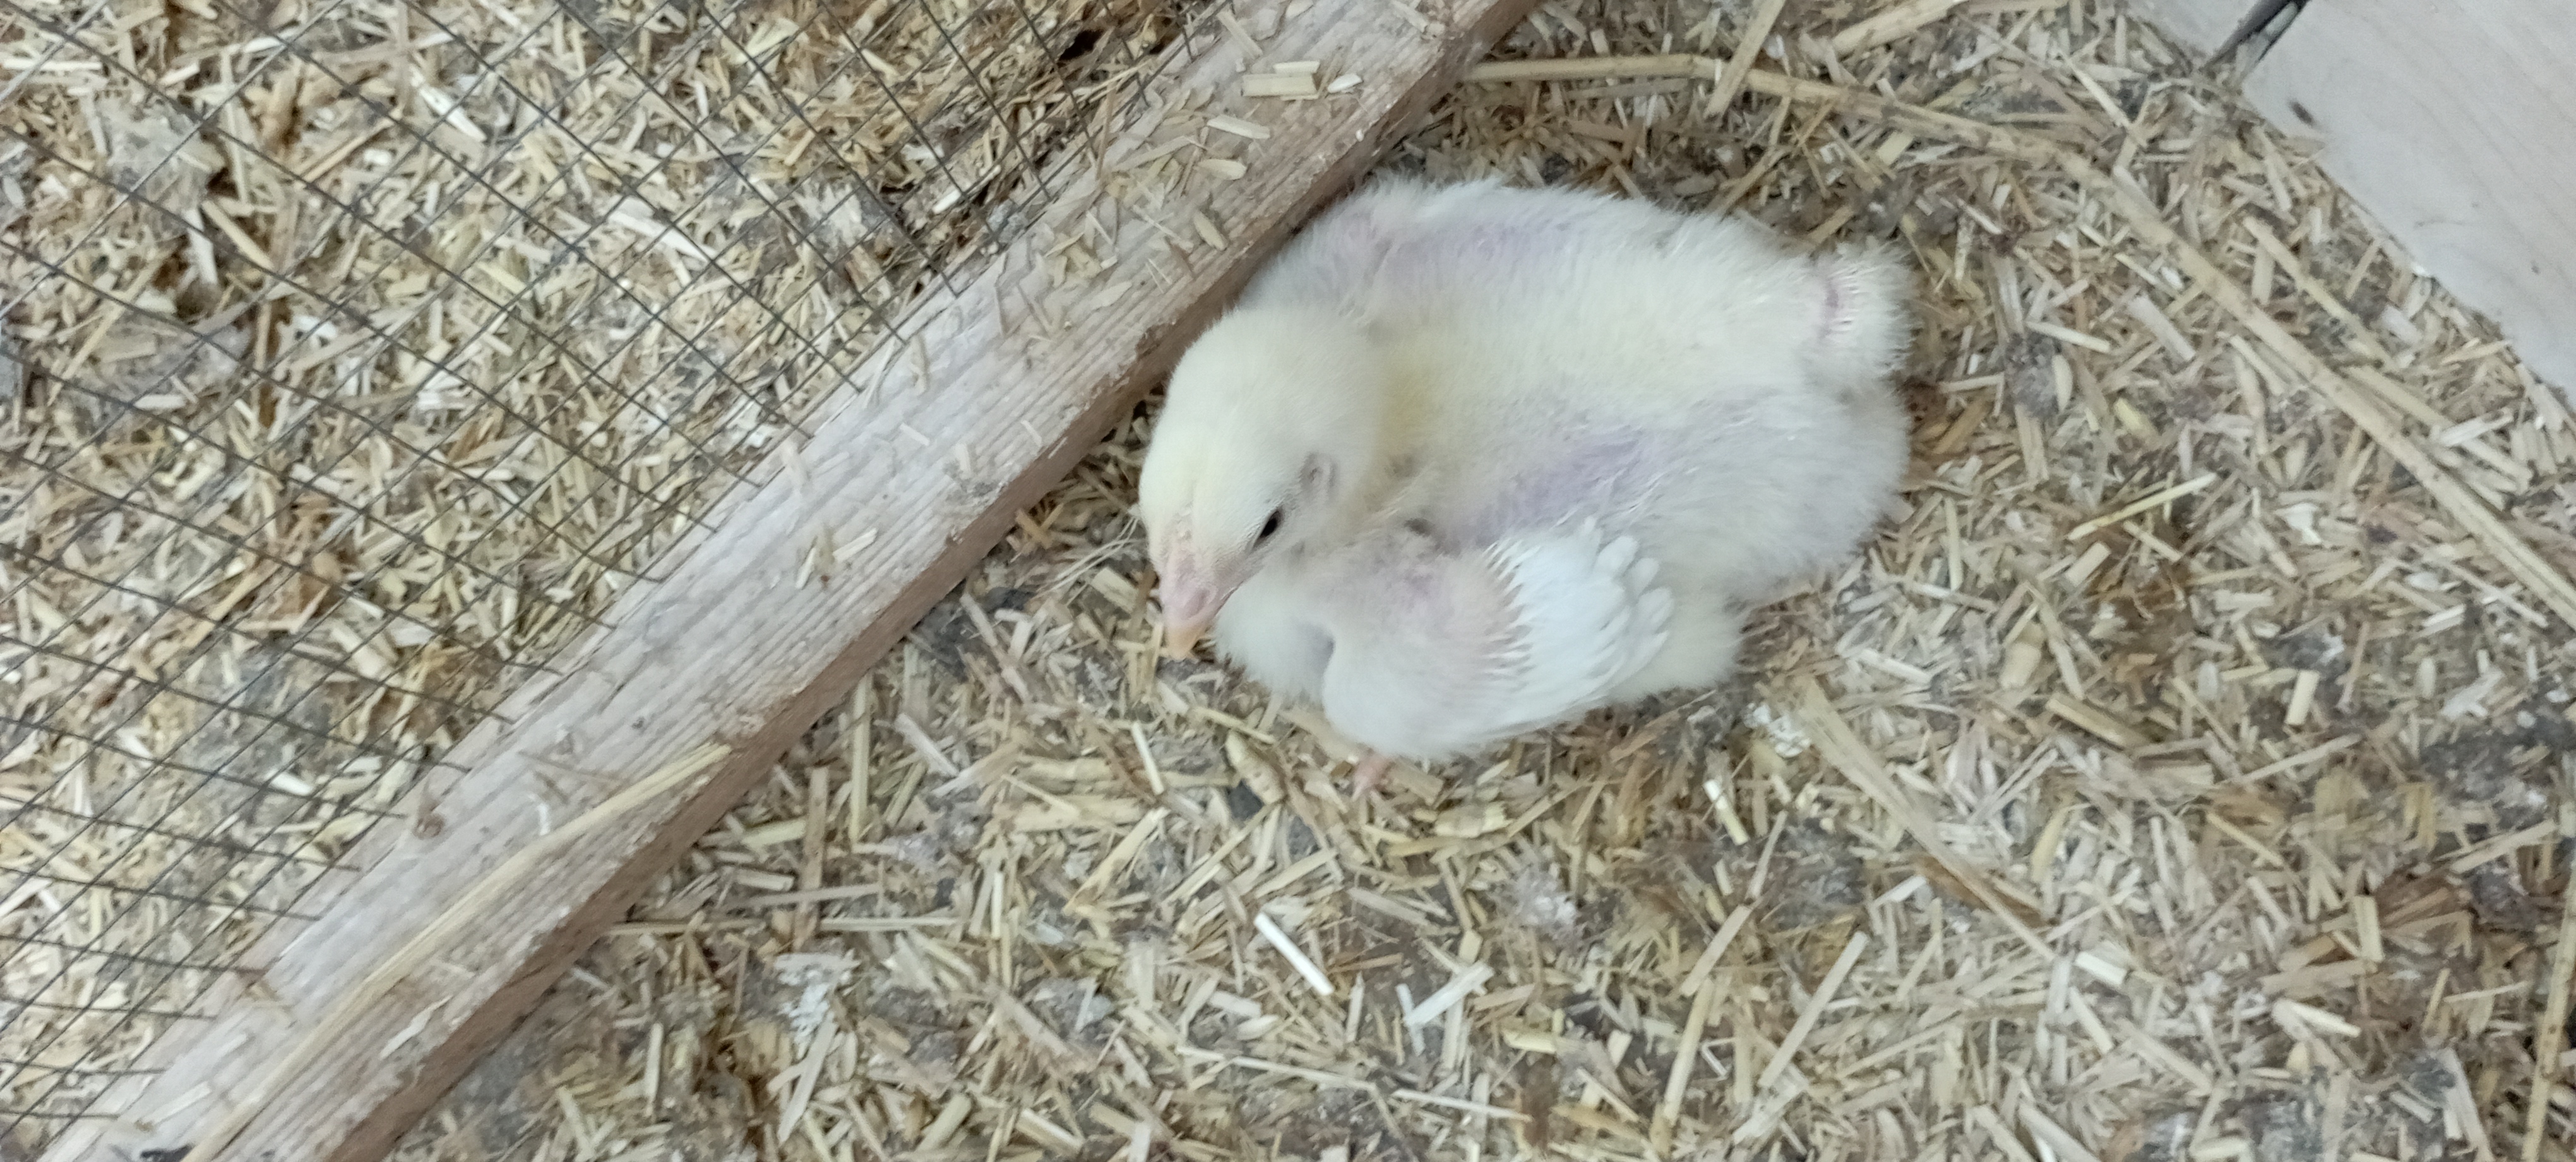
Weight: 438 g